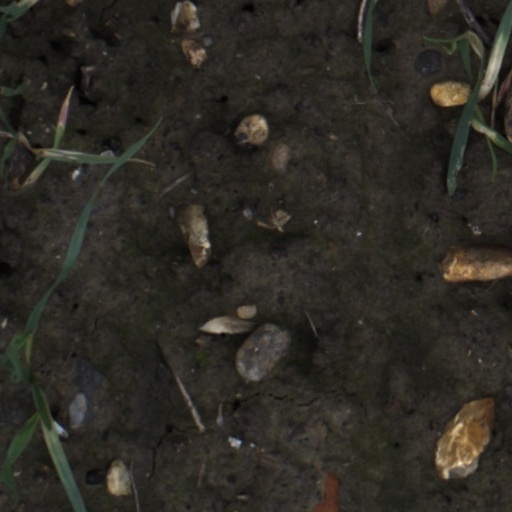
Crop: wheat